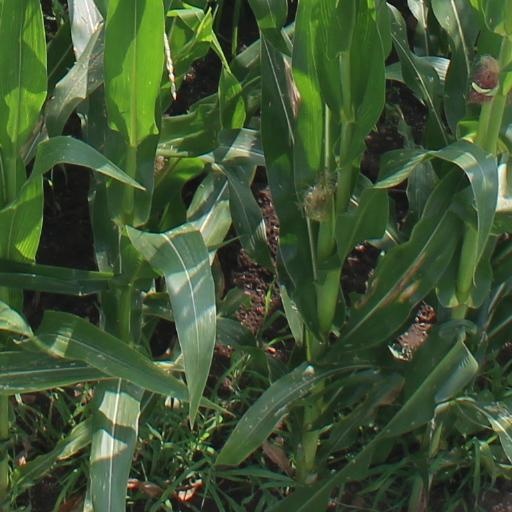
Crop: maize; corn